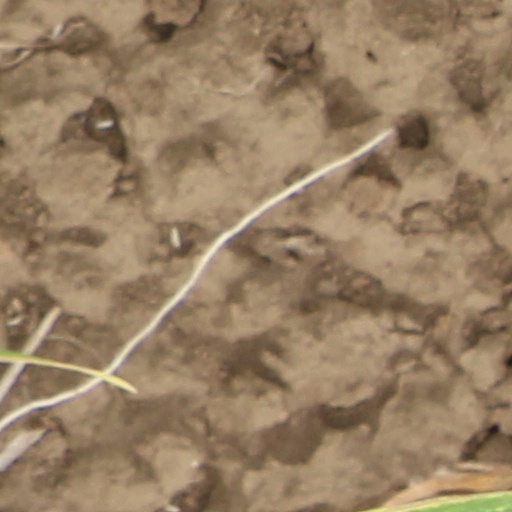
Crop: wheat